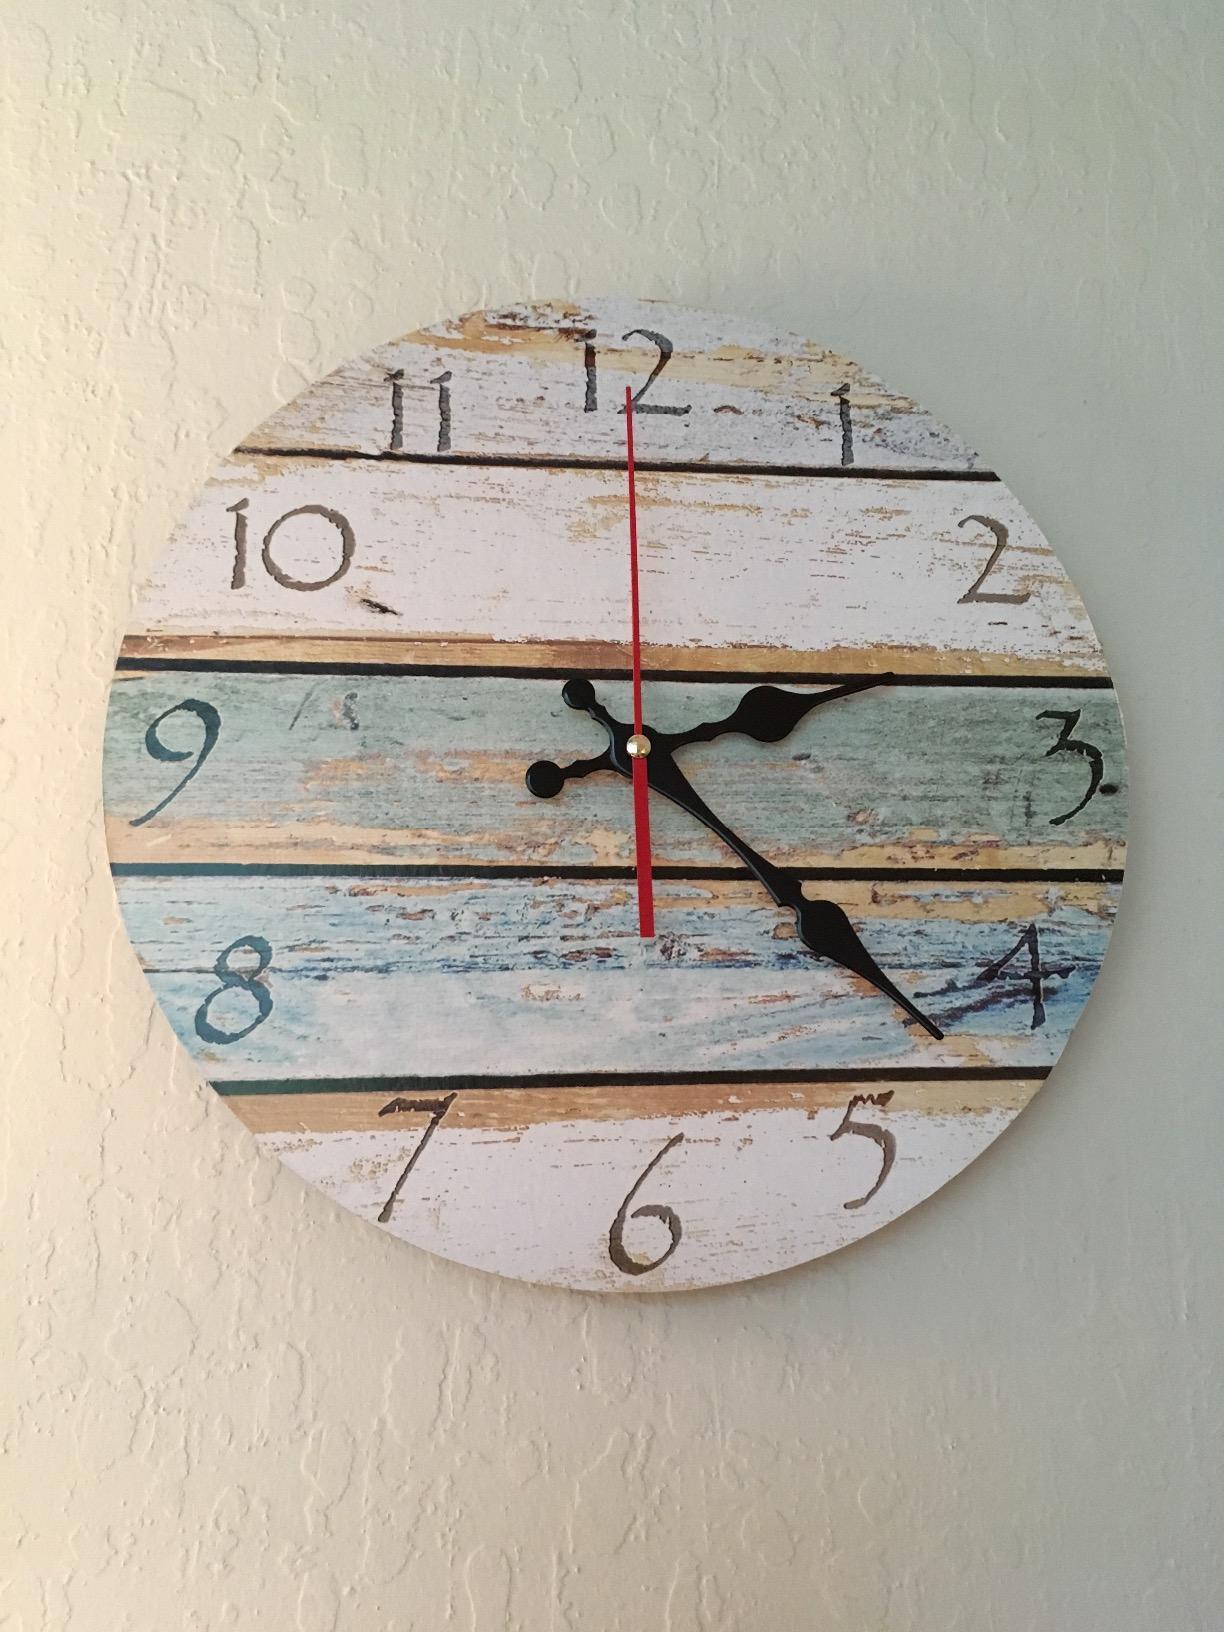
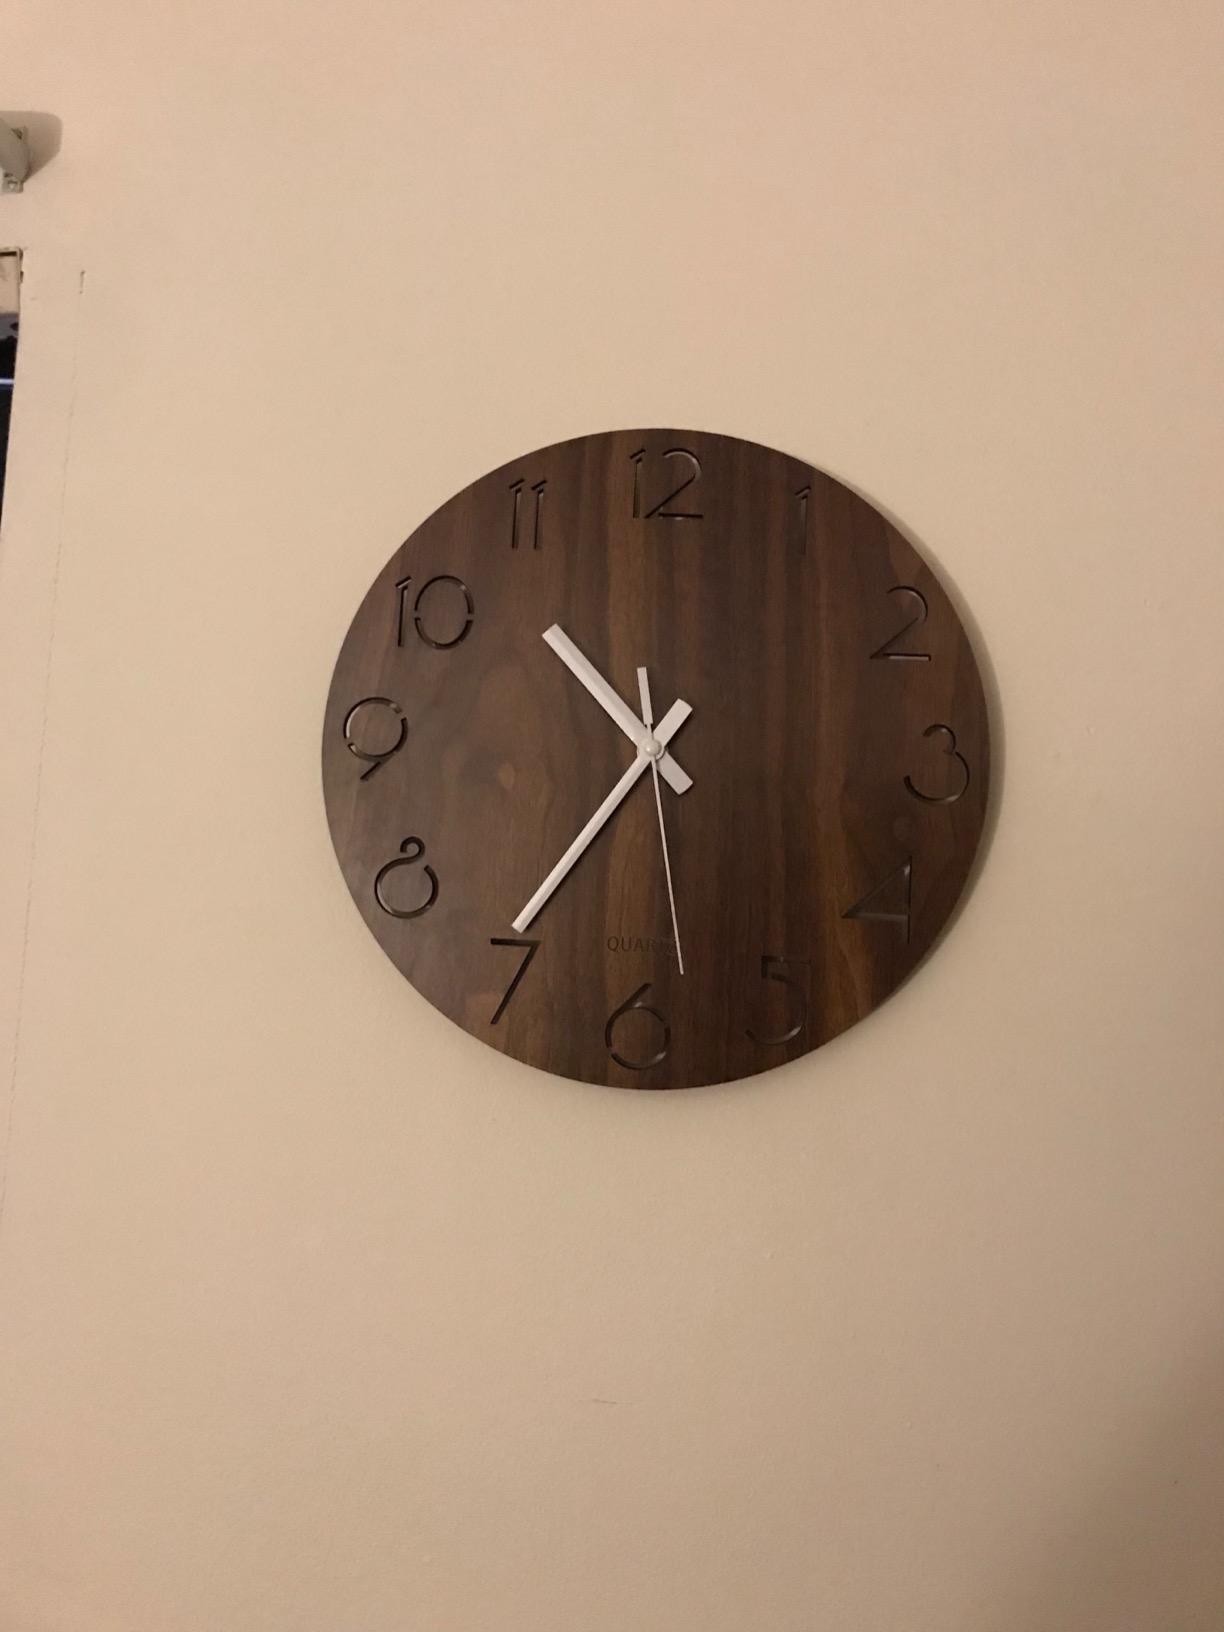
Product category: clock
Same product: no